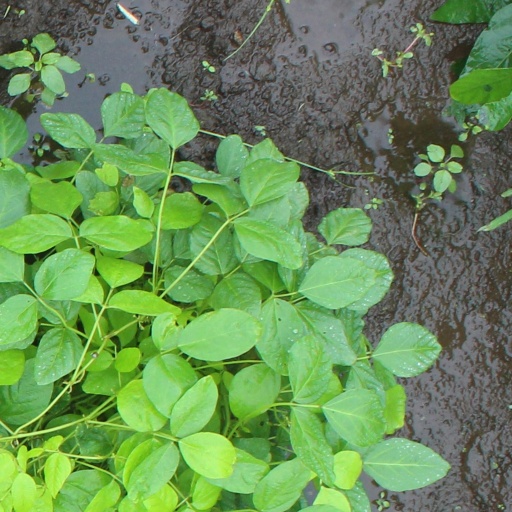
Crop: soybean